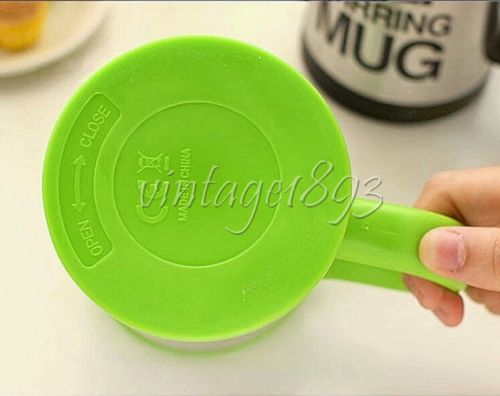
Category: mug